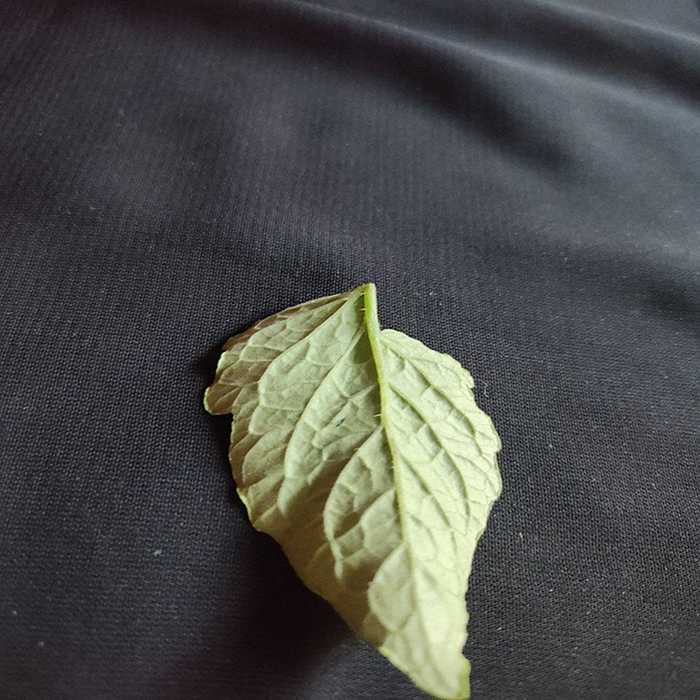
Plant: Tomato
Label: Tomato Fresh leaf